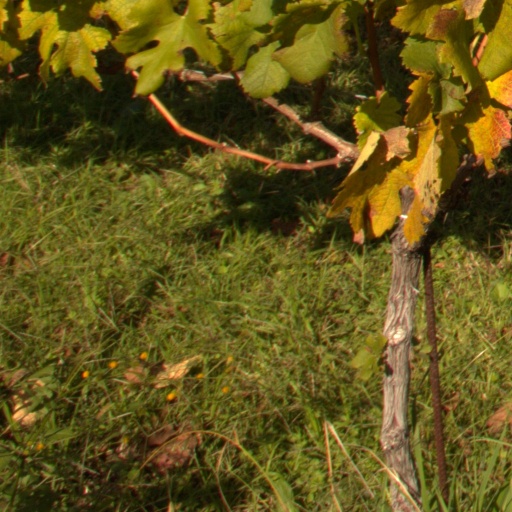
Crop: grape